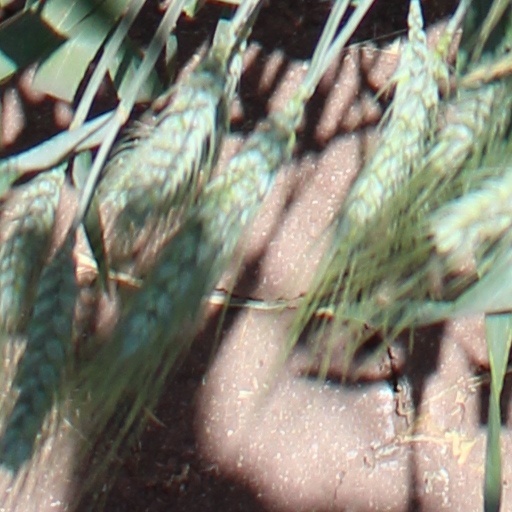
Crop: wheat